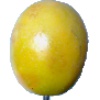
Label: Maracuja 1